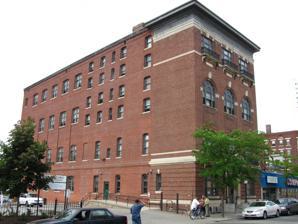
Building: IOOF Building (Worcester, Massachusetts)
Country: United States of America
Year built: 1906
United States historic place IOOF Building U.S. National Register of Historic Places IOOF Building Show map of Massachusetts Show map of the United States Location 674 Main St., Worcester, Massachusetts Coordinates 42°15′31″N 71°48′26″W / 42.25861°N 71.80722°W / 42.25861; -71.80722 Built 1906 Architect Fisher, Clellan W. Architectural style Beaux Arts MPS Worcester MRA NRHP reference No. 80000535 Added to NRHP March 5, 1980 The IOOF Building is a historic building at 674 Main Street in Worcester, Massachusetts . History The four-story brick Beaux Arts style building was designed by Clellan W. Fisher and was constructed in 1906 for the local chapter of the International Order of Odd Fellows . The building was added to the National Register of Historic Places in 1980. Construction The building is primarily brick, laid in Flemish bond , with dressed limestone trim. Prominent on the front facade is the main entry, an elaborate limestone archway which occupies the center of three bays. On the second floor, the side bays are highlighted by balconies that retain their original wrought iron railings. The third floor windows are large with rounded arch tops, while all three of the fourth floor windows have limestone balconies with wrought iron rails. See also Odd Fellows' Home (Worcester, Massachusetts) National Register of Historic Places listings in southwestern Worcester, Massachusetts National Register of Historic Places listings in Worcester County, Massachusetts References